Breton lai

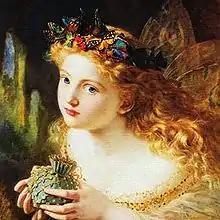
"Take the Fair Face of Woman, and Gently Suspending, With Butterflies, Flowers, and Jewels Attending, Thus Your Fairy is Made of Most Beautiful Things", painting Sophie Gengembre Anderson

A Breton lai, also known as a narrative lay or simply a lay, is a form of medieval French and English romance literature. Lais are short (typically 600–1000 lines), rhymed tales of love and chivalry, often involving supernatural and fairy-world Celtic motifs. The word "lay" or "lai" is thought to be derived from the Old High German and/or Old Middle German "leich", which means play, melody, or song, or as suggested by Jack Zipes in "The Oxford Companion to Fairy Tales", the Irish word "laid" (song).